Nuclear weapon

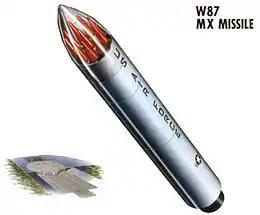
The now decommissioned United States' Peacekeeper missile was an ICBM developed to replace the Minuteman missile in the late 1980s. Each missile, like the heavier lift Russian SS-18 Satan, could contain up to ten nuclear warheads (shown in red), each of which could be aimed at a different target. A factor in the development of MIRVs was to make complete missile defense difficult for an enemy country.

Preferable from a strategic point of view is a nuclear weapon mounted on a missile, which can use a ballistic trajectory to deliver the warhead over the horizon. Although even short-range missiles allow for a faster and less vulnerable attack, the development of long-range intercontinental ballistic missiles (ICBMs) and submarine-launched ballistic missiles (SLBMs) has given some nations the ability to plausibly deliver missiles anywhere on the globe with a high likelihood of success.